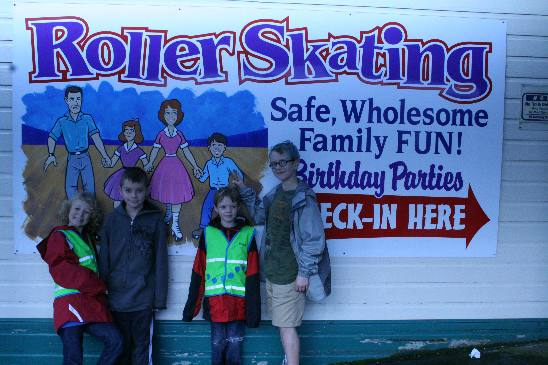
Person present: Yes